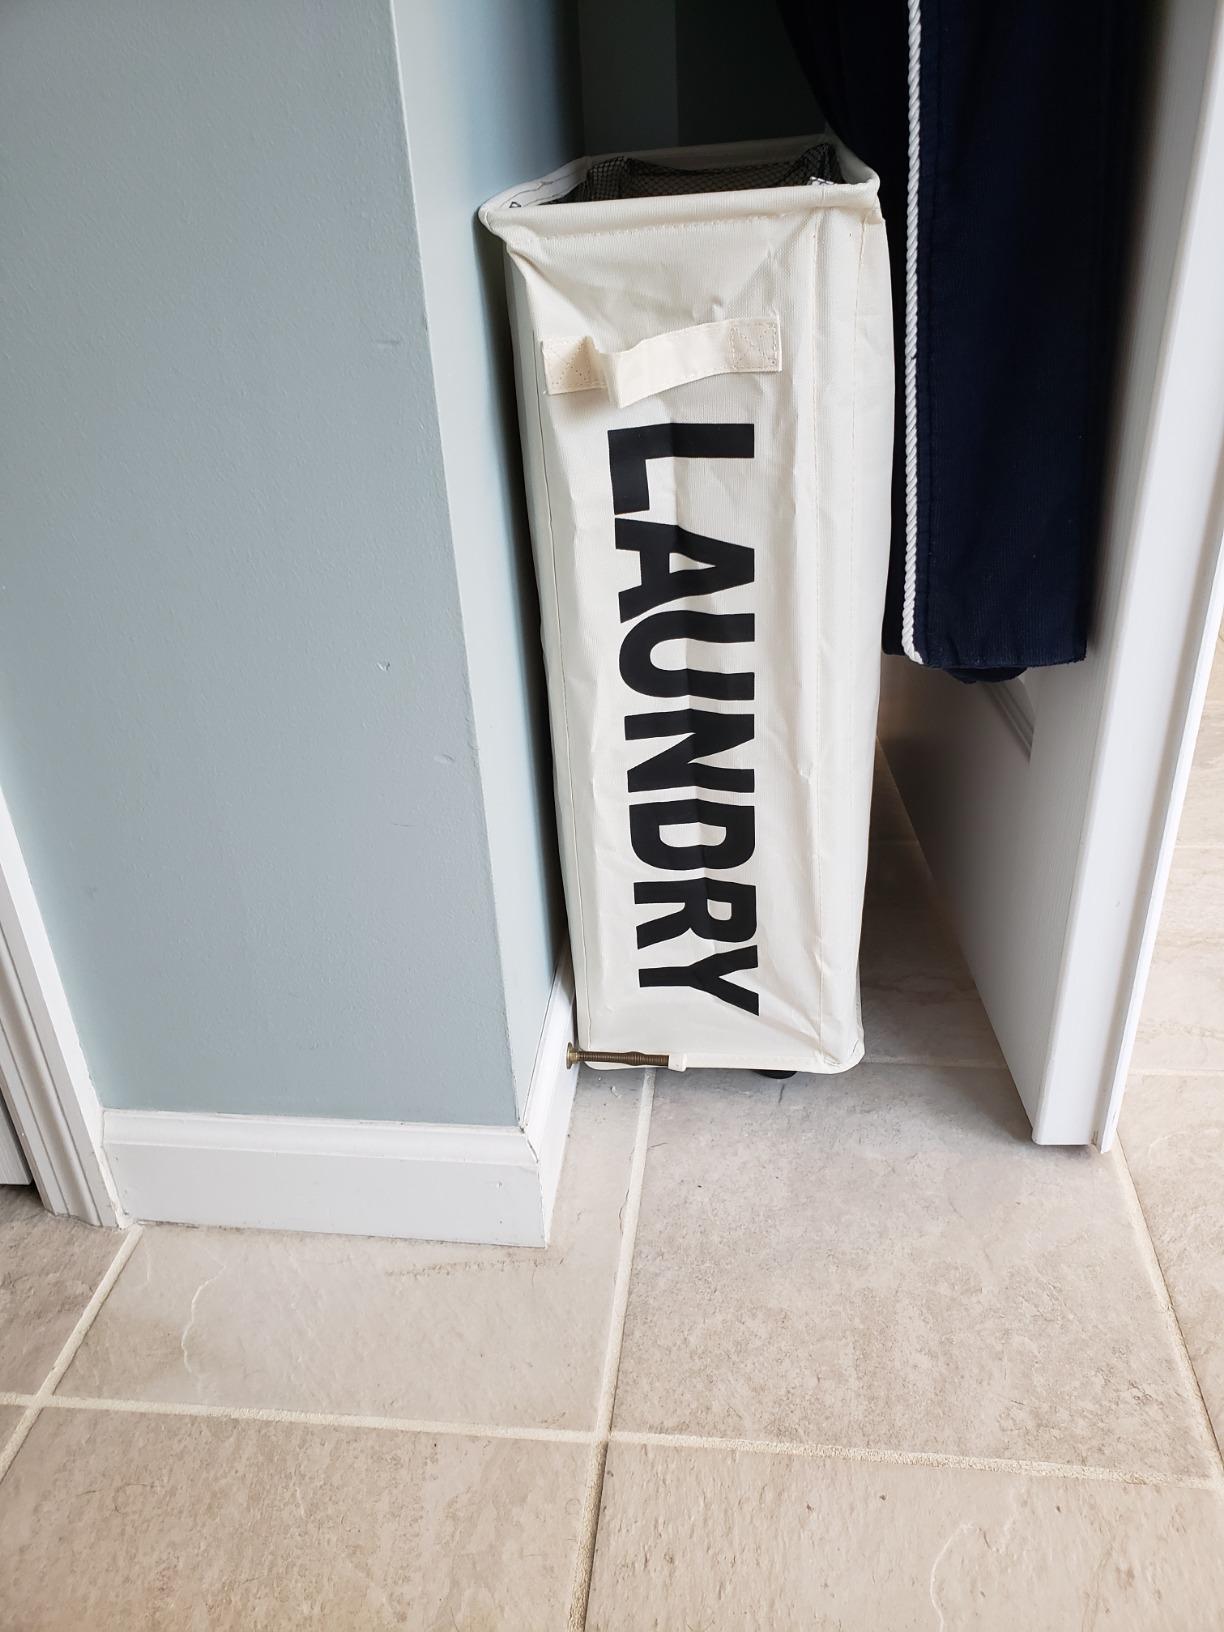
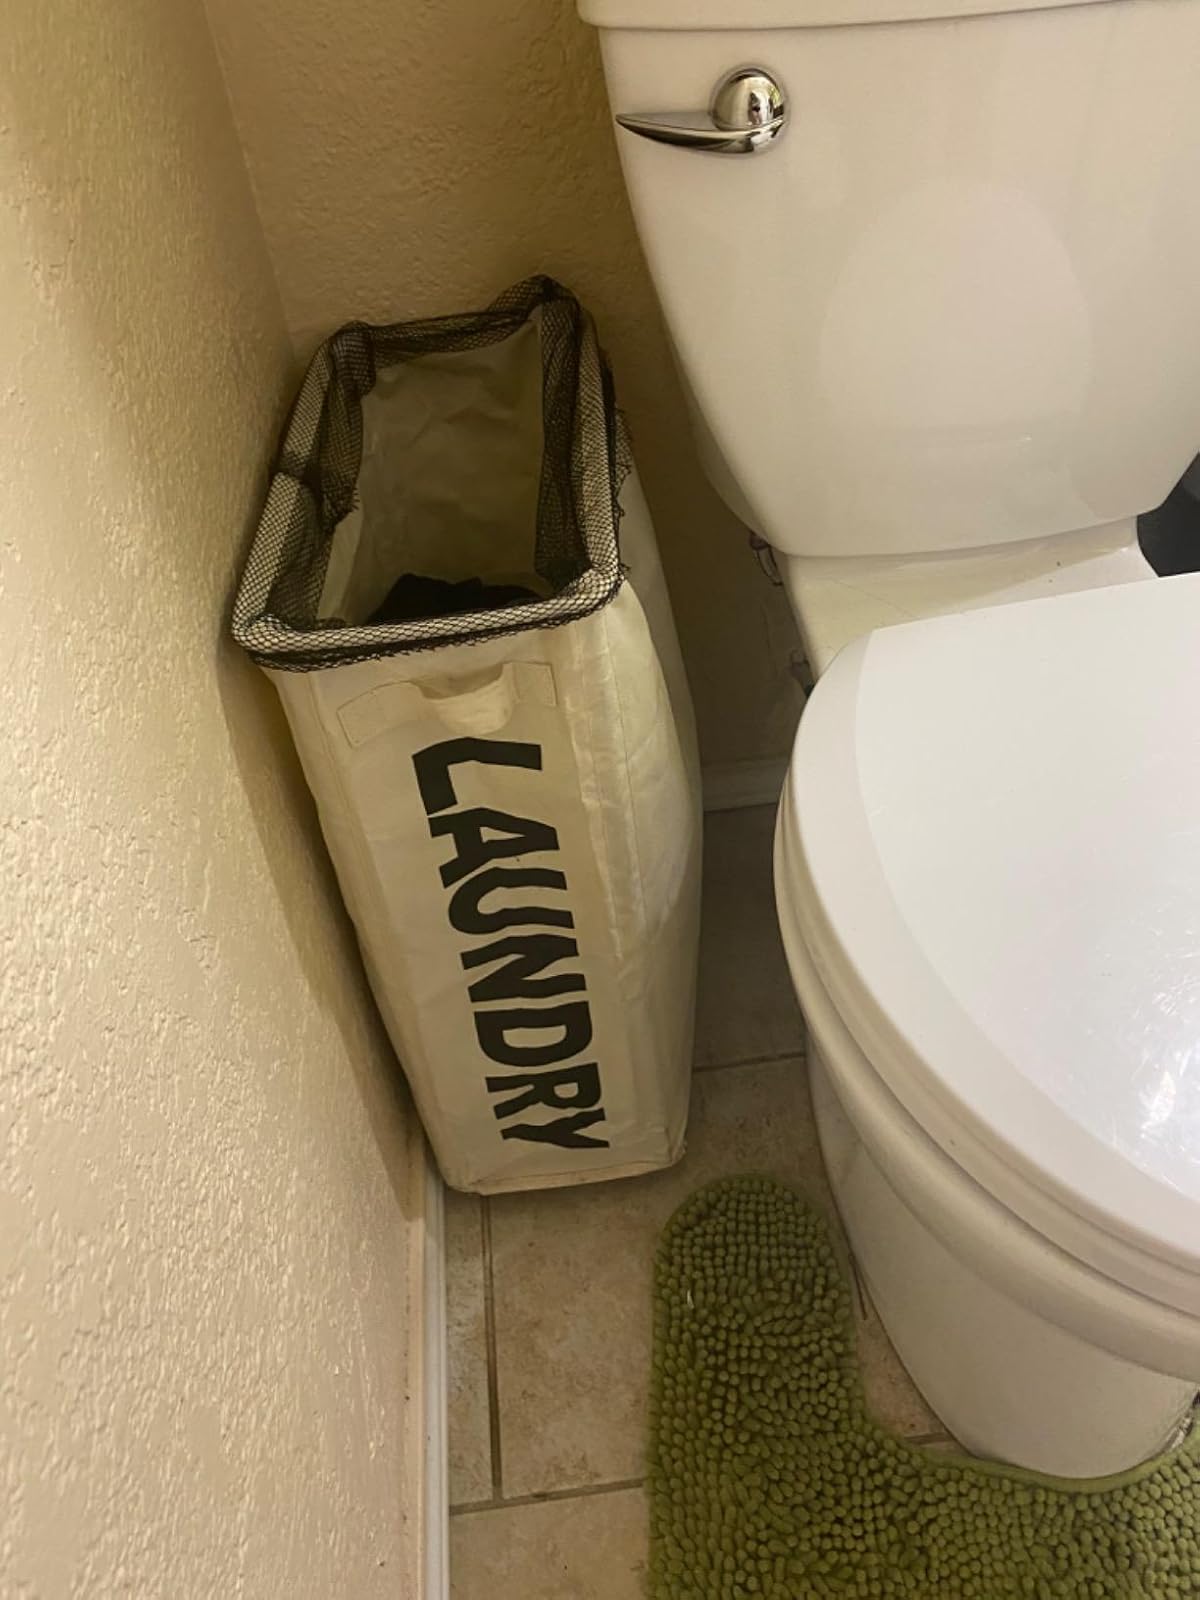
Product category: items_hamper
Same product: yes